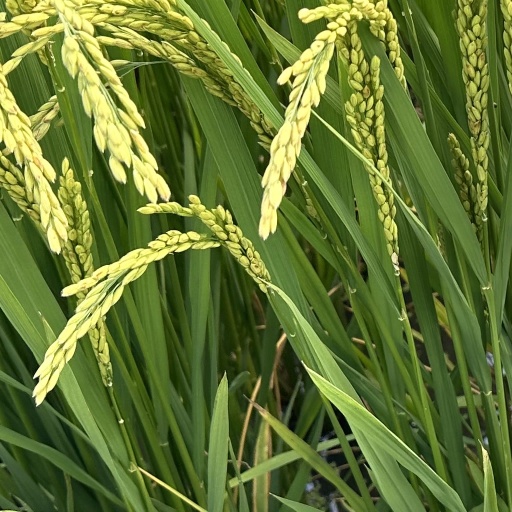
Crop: rice